Matthias Church

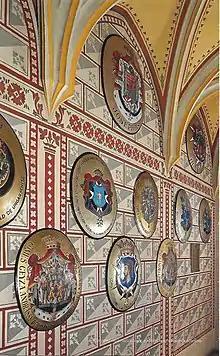
Coat of Arms of the Hungarian Knights of Malta in the foreground of the Chapel of the Knights of Malta

In 1936, on the 250th anniversary of the recapture of the Buda Castle, a Hungarian and Italian inscription commemorating the Baron Michele d'Aste was placed on the right-hand apse wall. Lieutenant-Colonel D'Aste, who died during the battle, contributed greatly to the success of the action. The inscription reads as follows: "Lieutenant Colonel Michele d'Aste, Italian Colonel, on September 2, 1686, was among the first to sacrifice his life for the liberation of Buda"